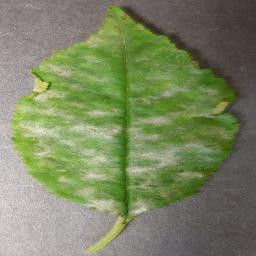
Label: Cherry___Powdery_mildew